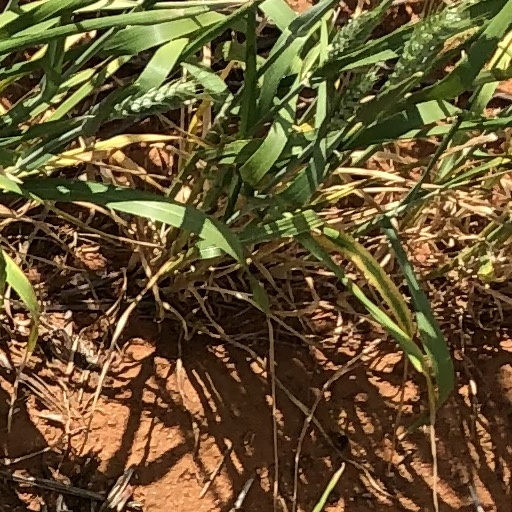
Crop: wheat